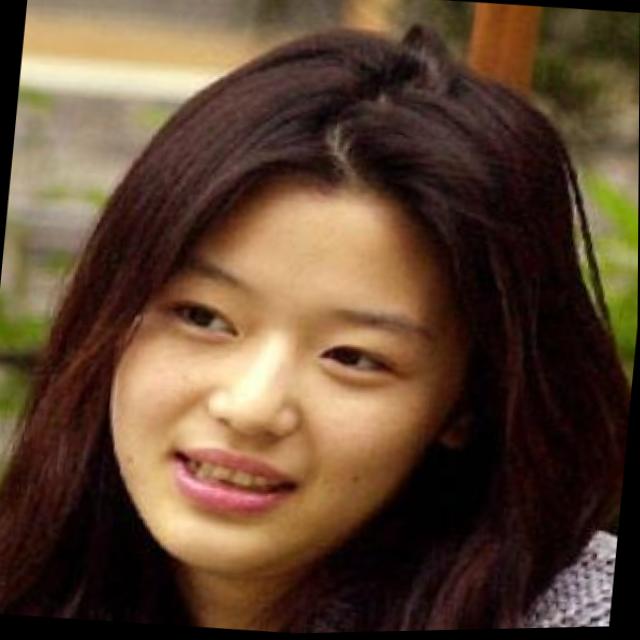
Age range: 21-44